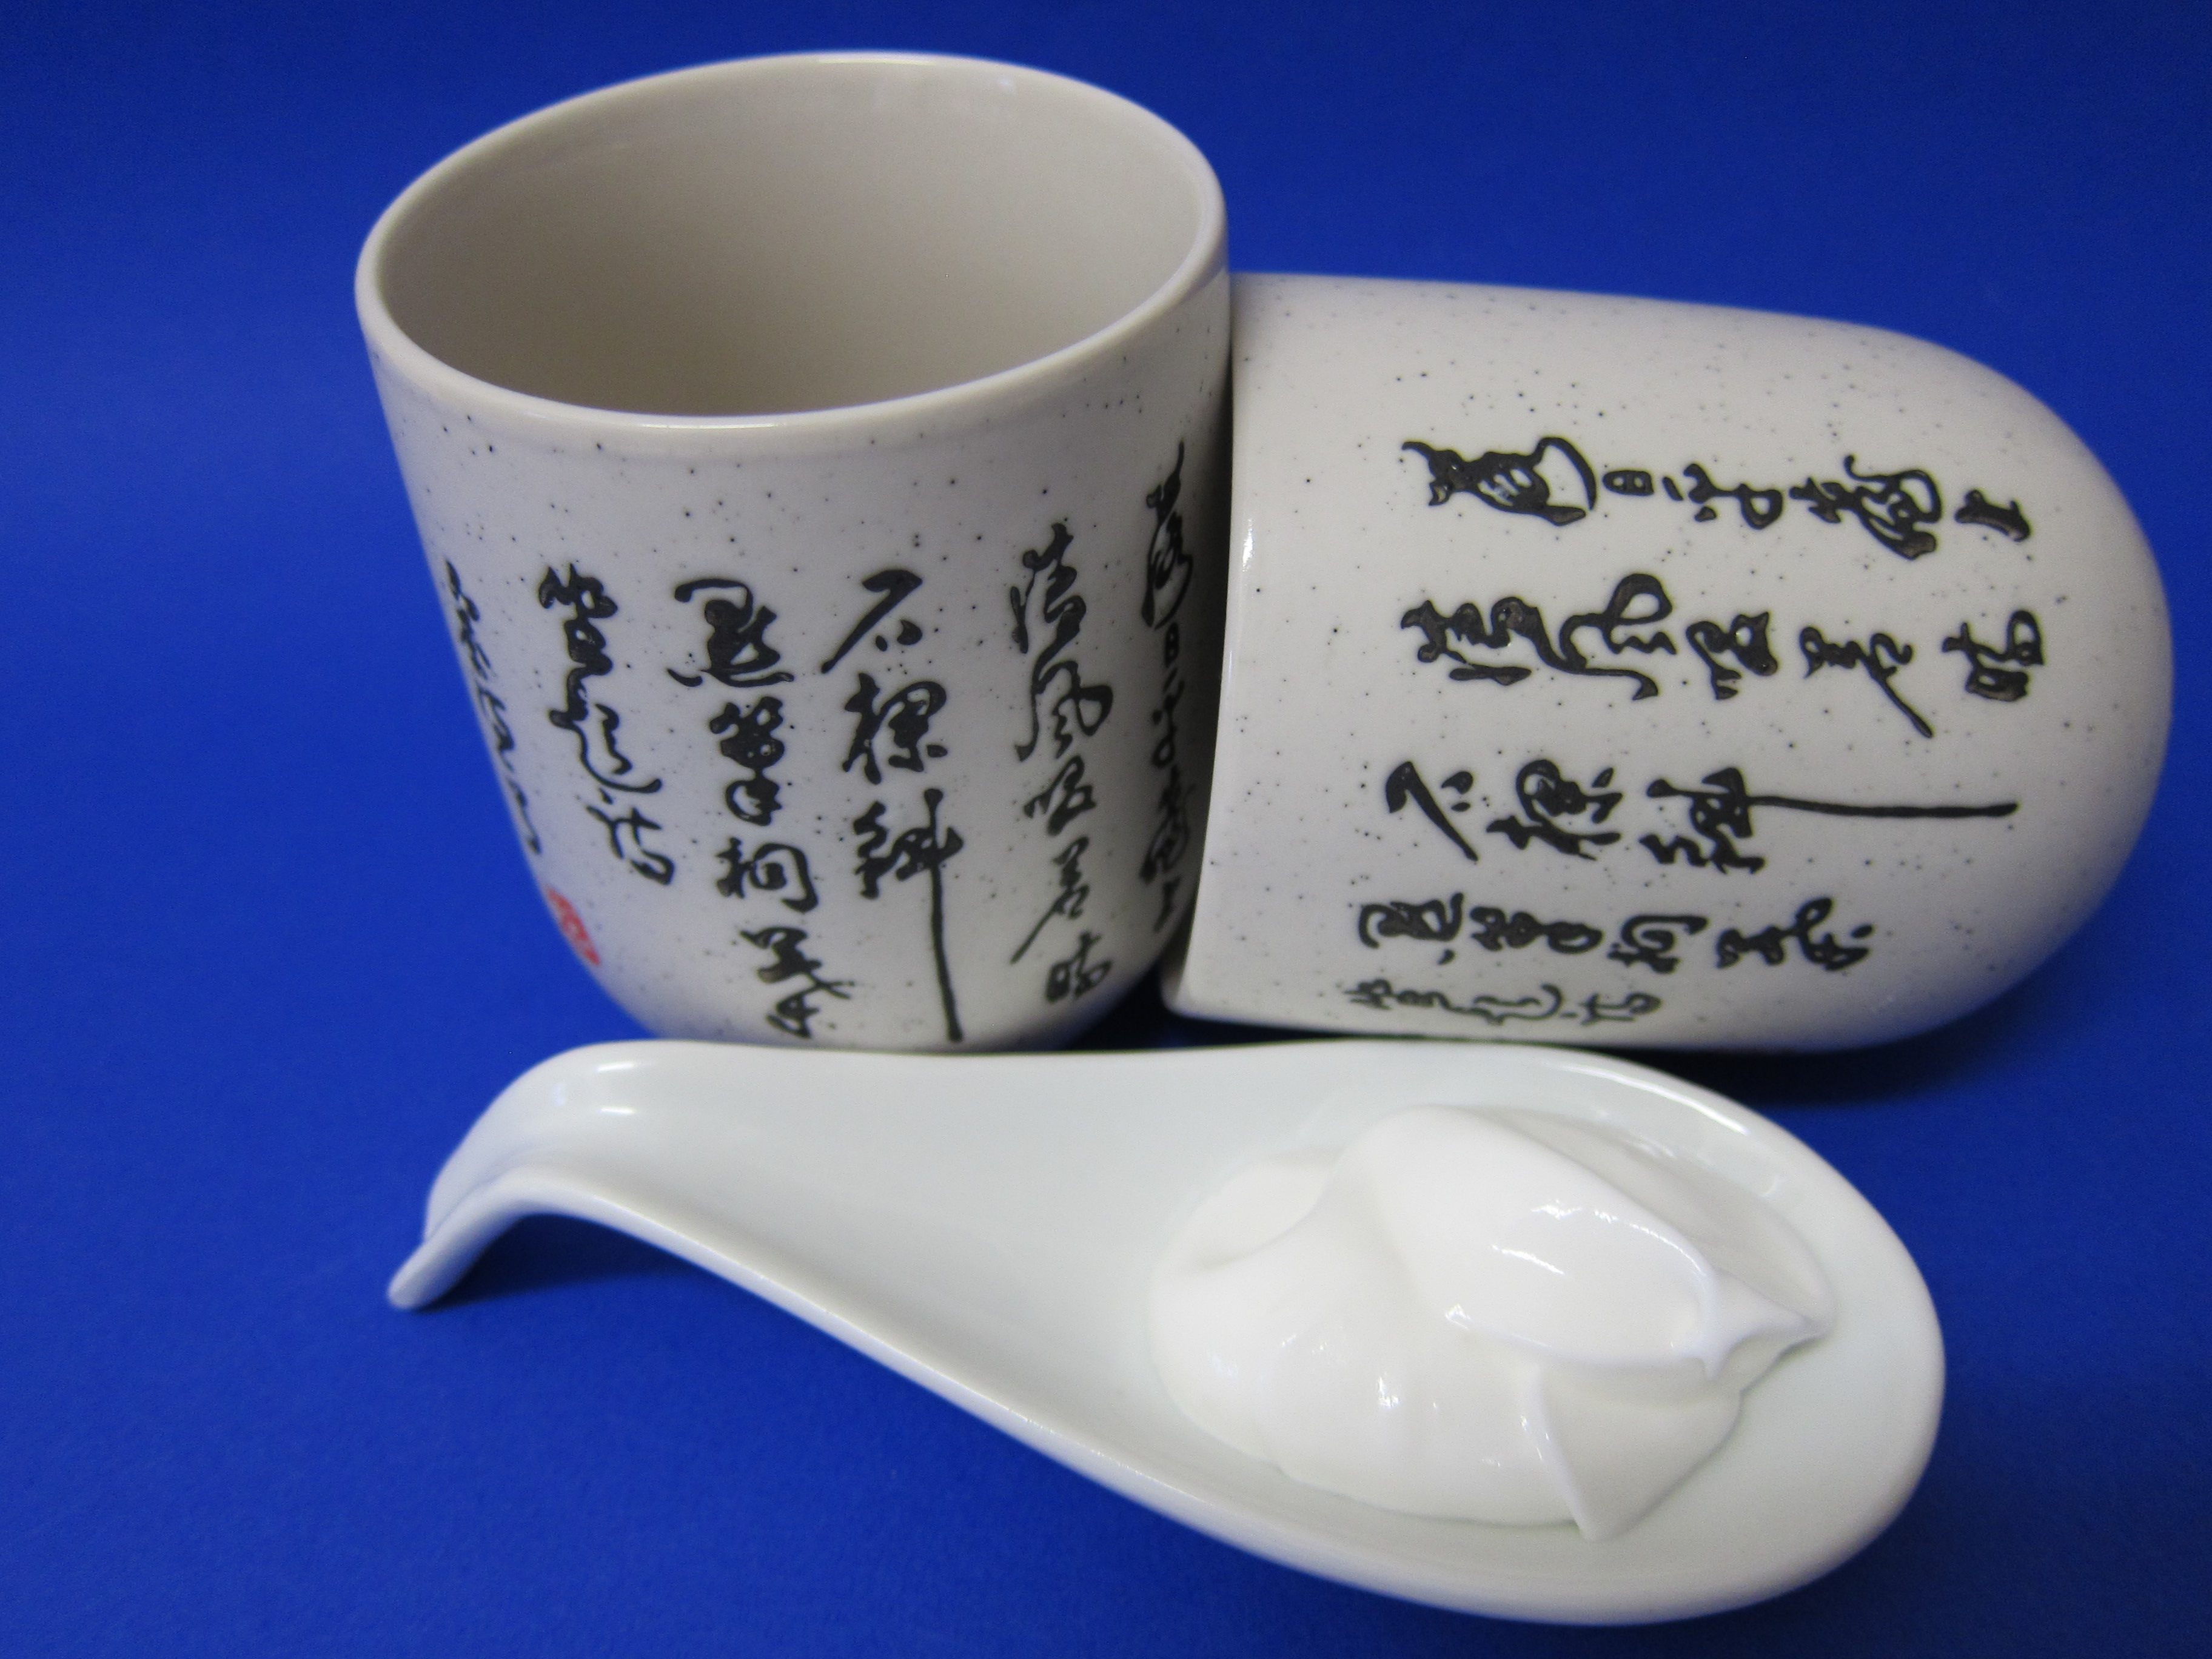
asian, cup, ceramic, coffee cup, cream, material, yoghurt, porcelain, sour cream, blue and white porcelain